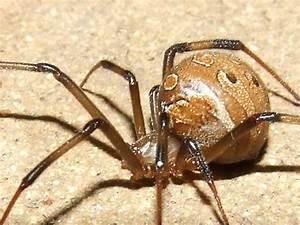
spider